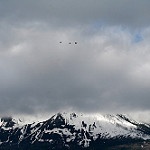
Label: mountain